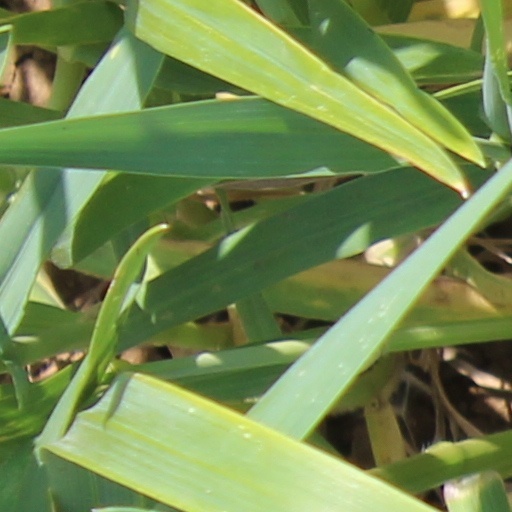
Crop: wheat